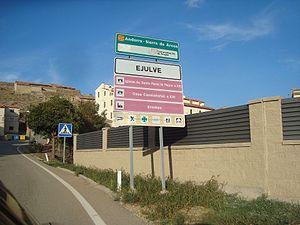
Ejulve est une commune d’Espagne, dans la province de Teruel, communauté autonome d'Aragon comarque d'Andorra-Sierra de Arcos